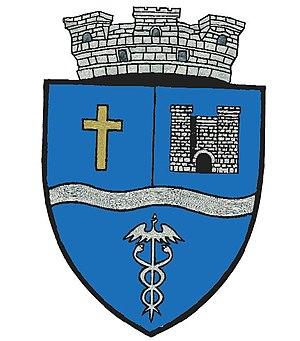
Aleșd est une ville roumaine du județ de Bihor, en Transylvanie, dans la région historique de la Crișana et dans la région de développement Nord-Ouest.